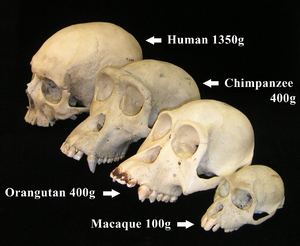
Les principes qui régissent l'évolution de la structure du cerveau ne sont pas bien compris. La notion d'intelligence et les moyens de la mesurer font débat et, malgré les progrès importants de la neurologie ces dernières années, les mécanismes de l'apprentissage et de la cognition et plus généralement le fonctionnement du cerveau ne sont pas bien compris.
Les primates – du latin primas, -atis, signifiant « celui qui occupe la première place » – constituent un ordre se situant au sein des mammifères placentaires. Ce clade regroupe les petits singes et les grands anthropoïdes, ainsi que les espèces de strepsirrhiniens comme les lémuriens. Selon la classification phylogénétique actuelle, ils sont regroupés dans le clade intermédiaire des Euarchontoglires avec les lapins, toupayes ou galéopithèques.
Le nez est chez l'être humain la saillie médiane du visage située au-dessus de la lèvre supérieure et qui, en le surplombant, recouvre l'orifice des fosses nasales, qui constituent le segment supérieur des voies respiratoires et renferment l'organe de l'olfaction.